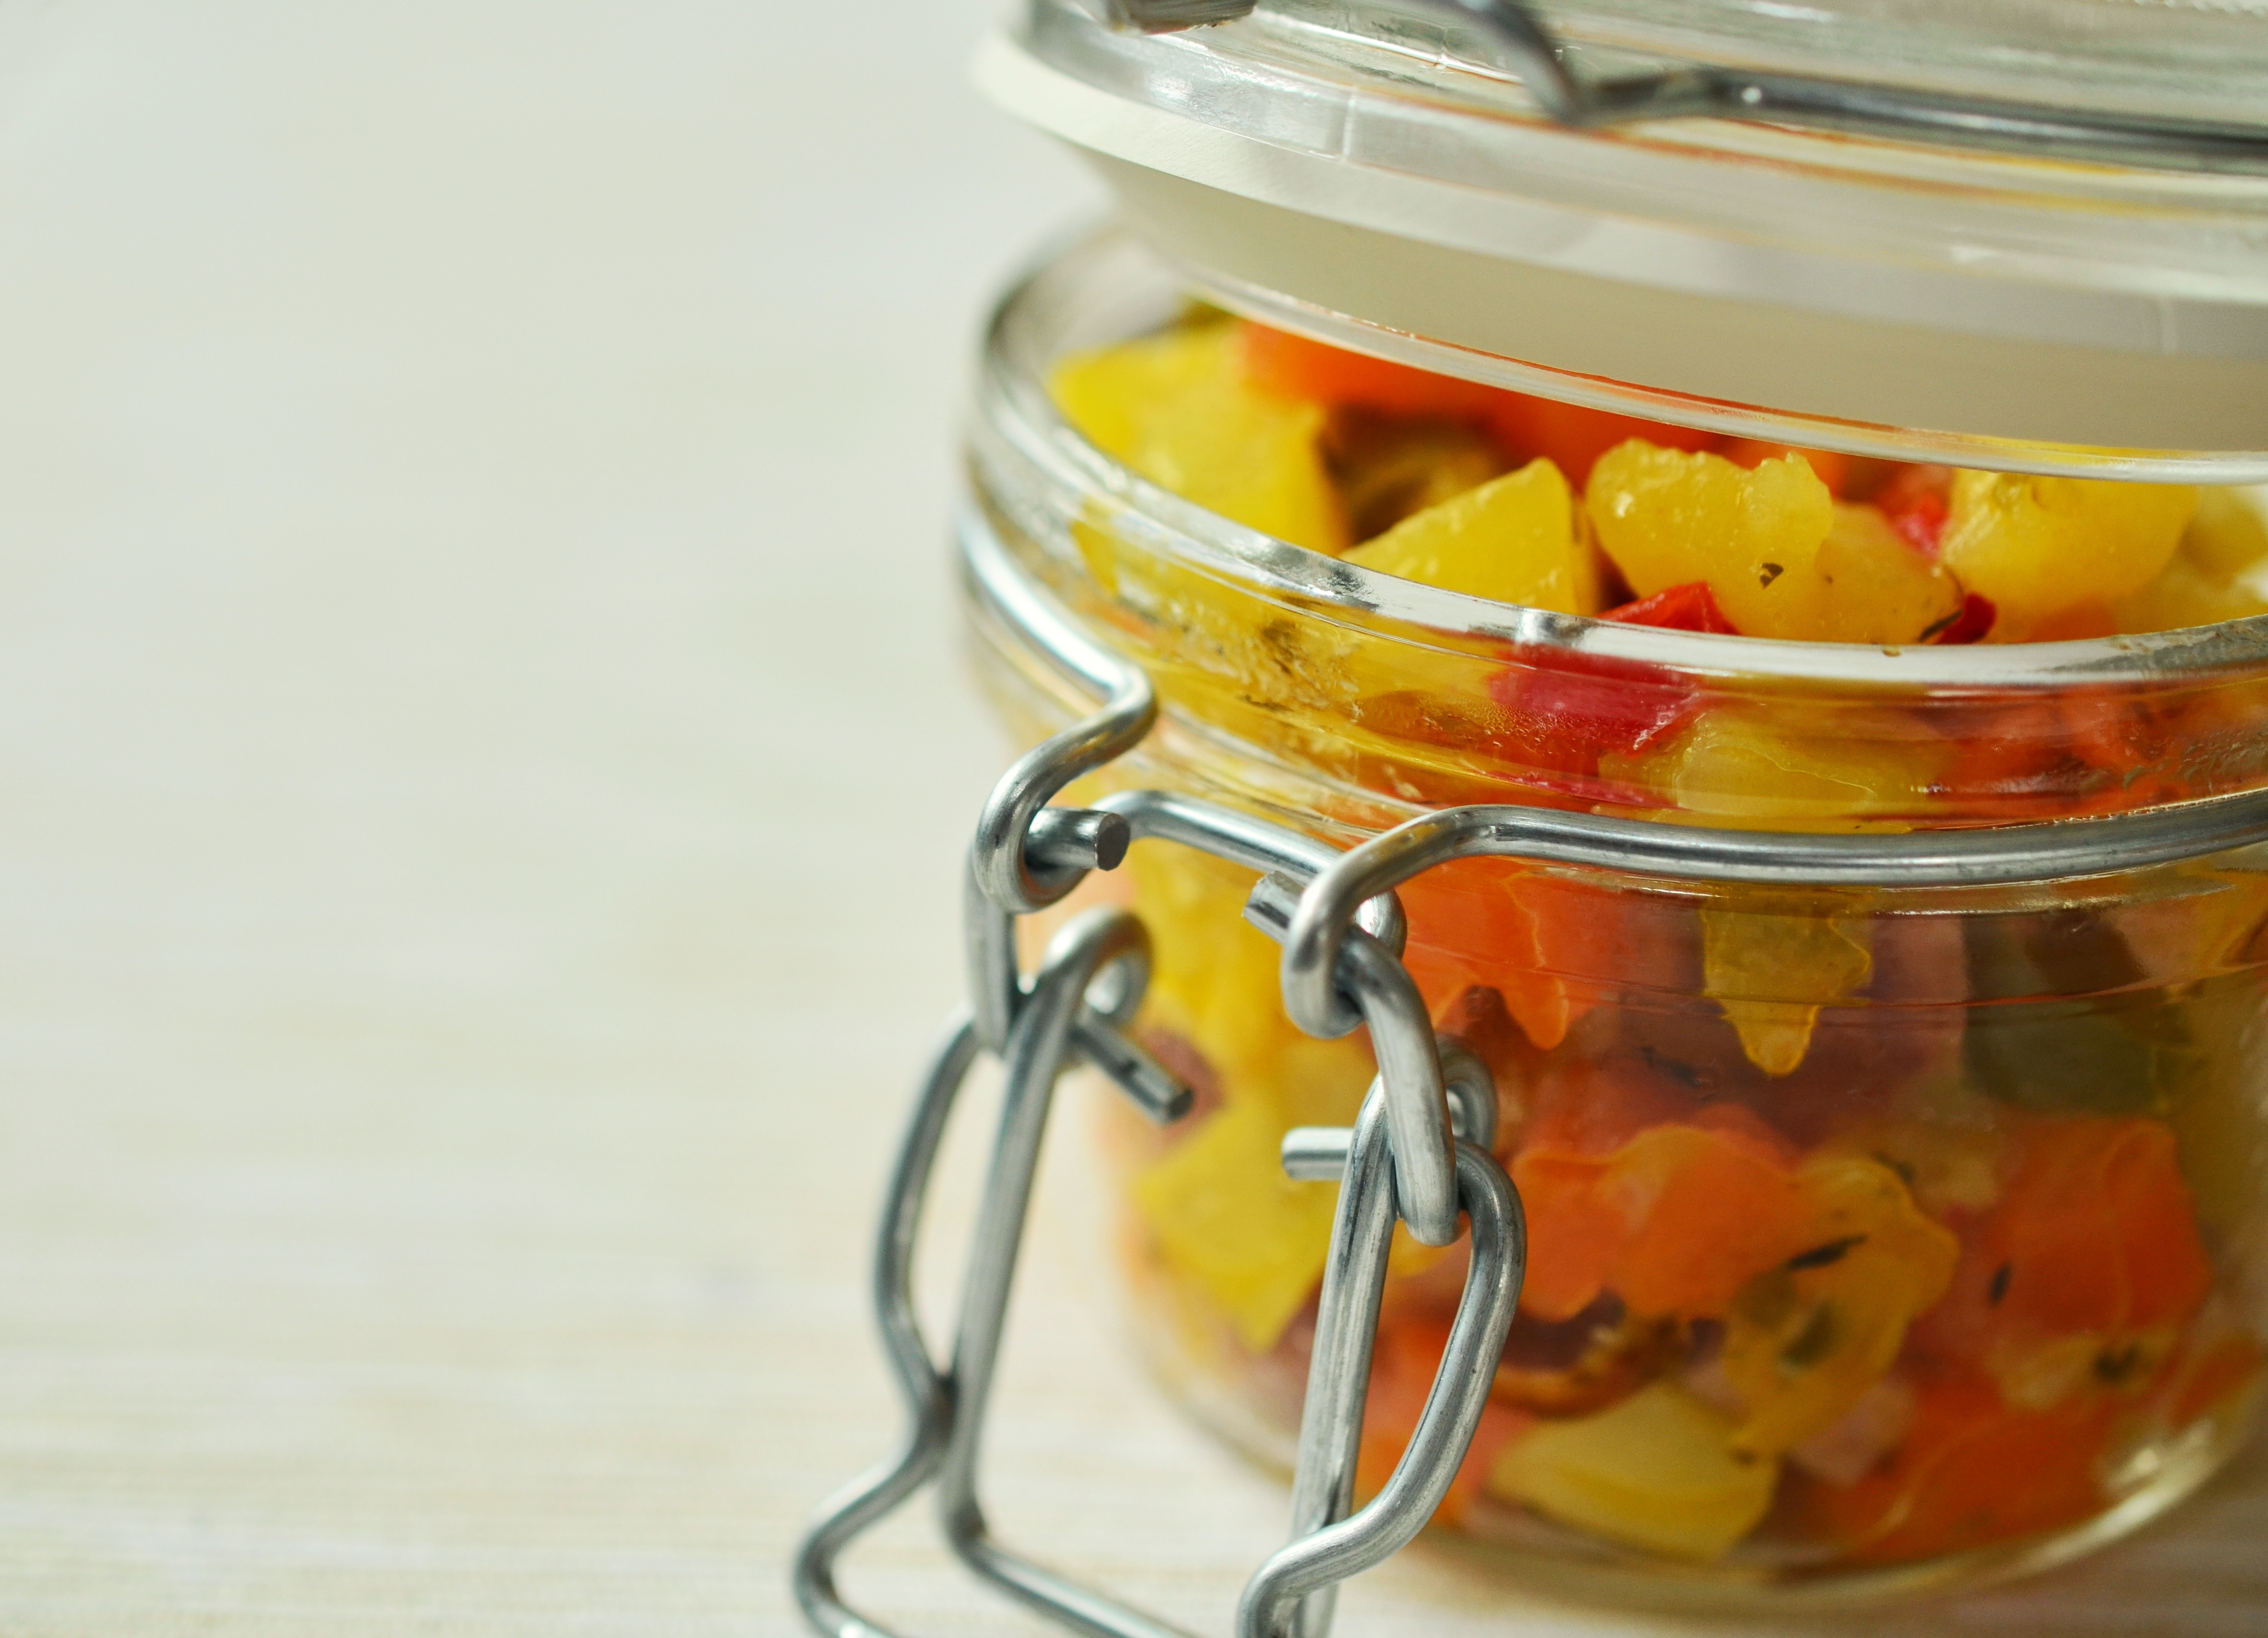
plant, fruit, glass, jar, store, dish, food, produce, vegetable, kitchen, eat, vegetables, stock, canning, closure, boil down, flowering plant, pickling, land plant, food preservation